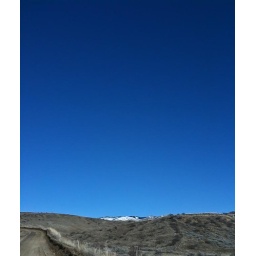
nothing but blue sky smiling above IMG_0759_20110123_19749 (Large)